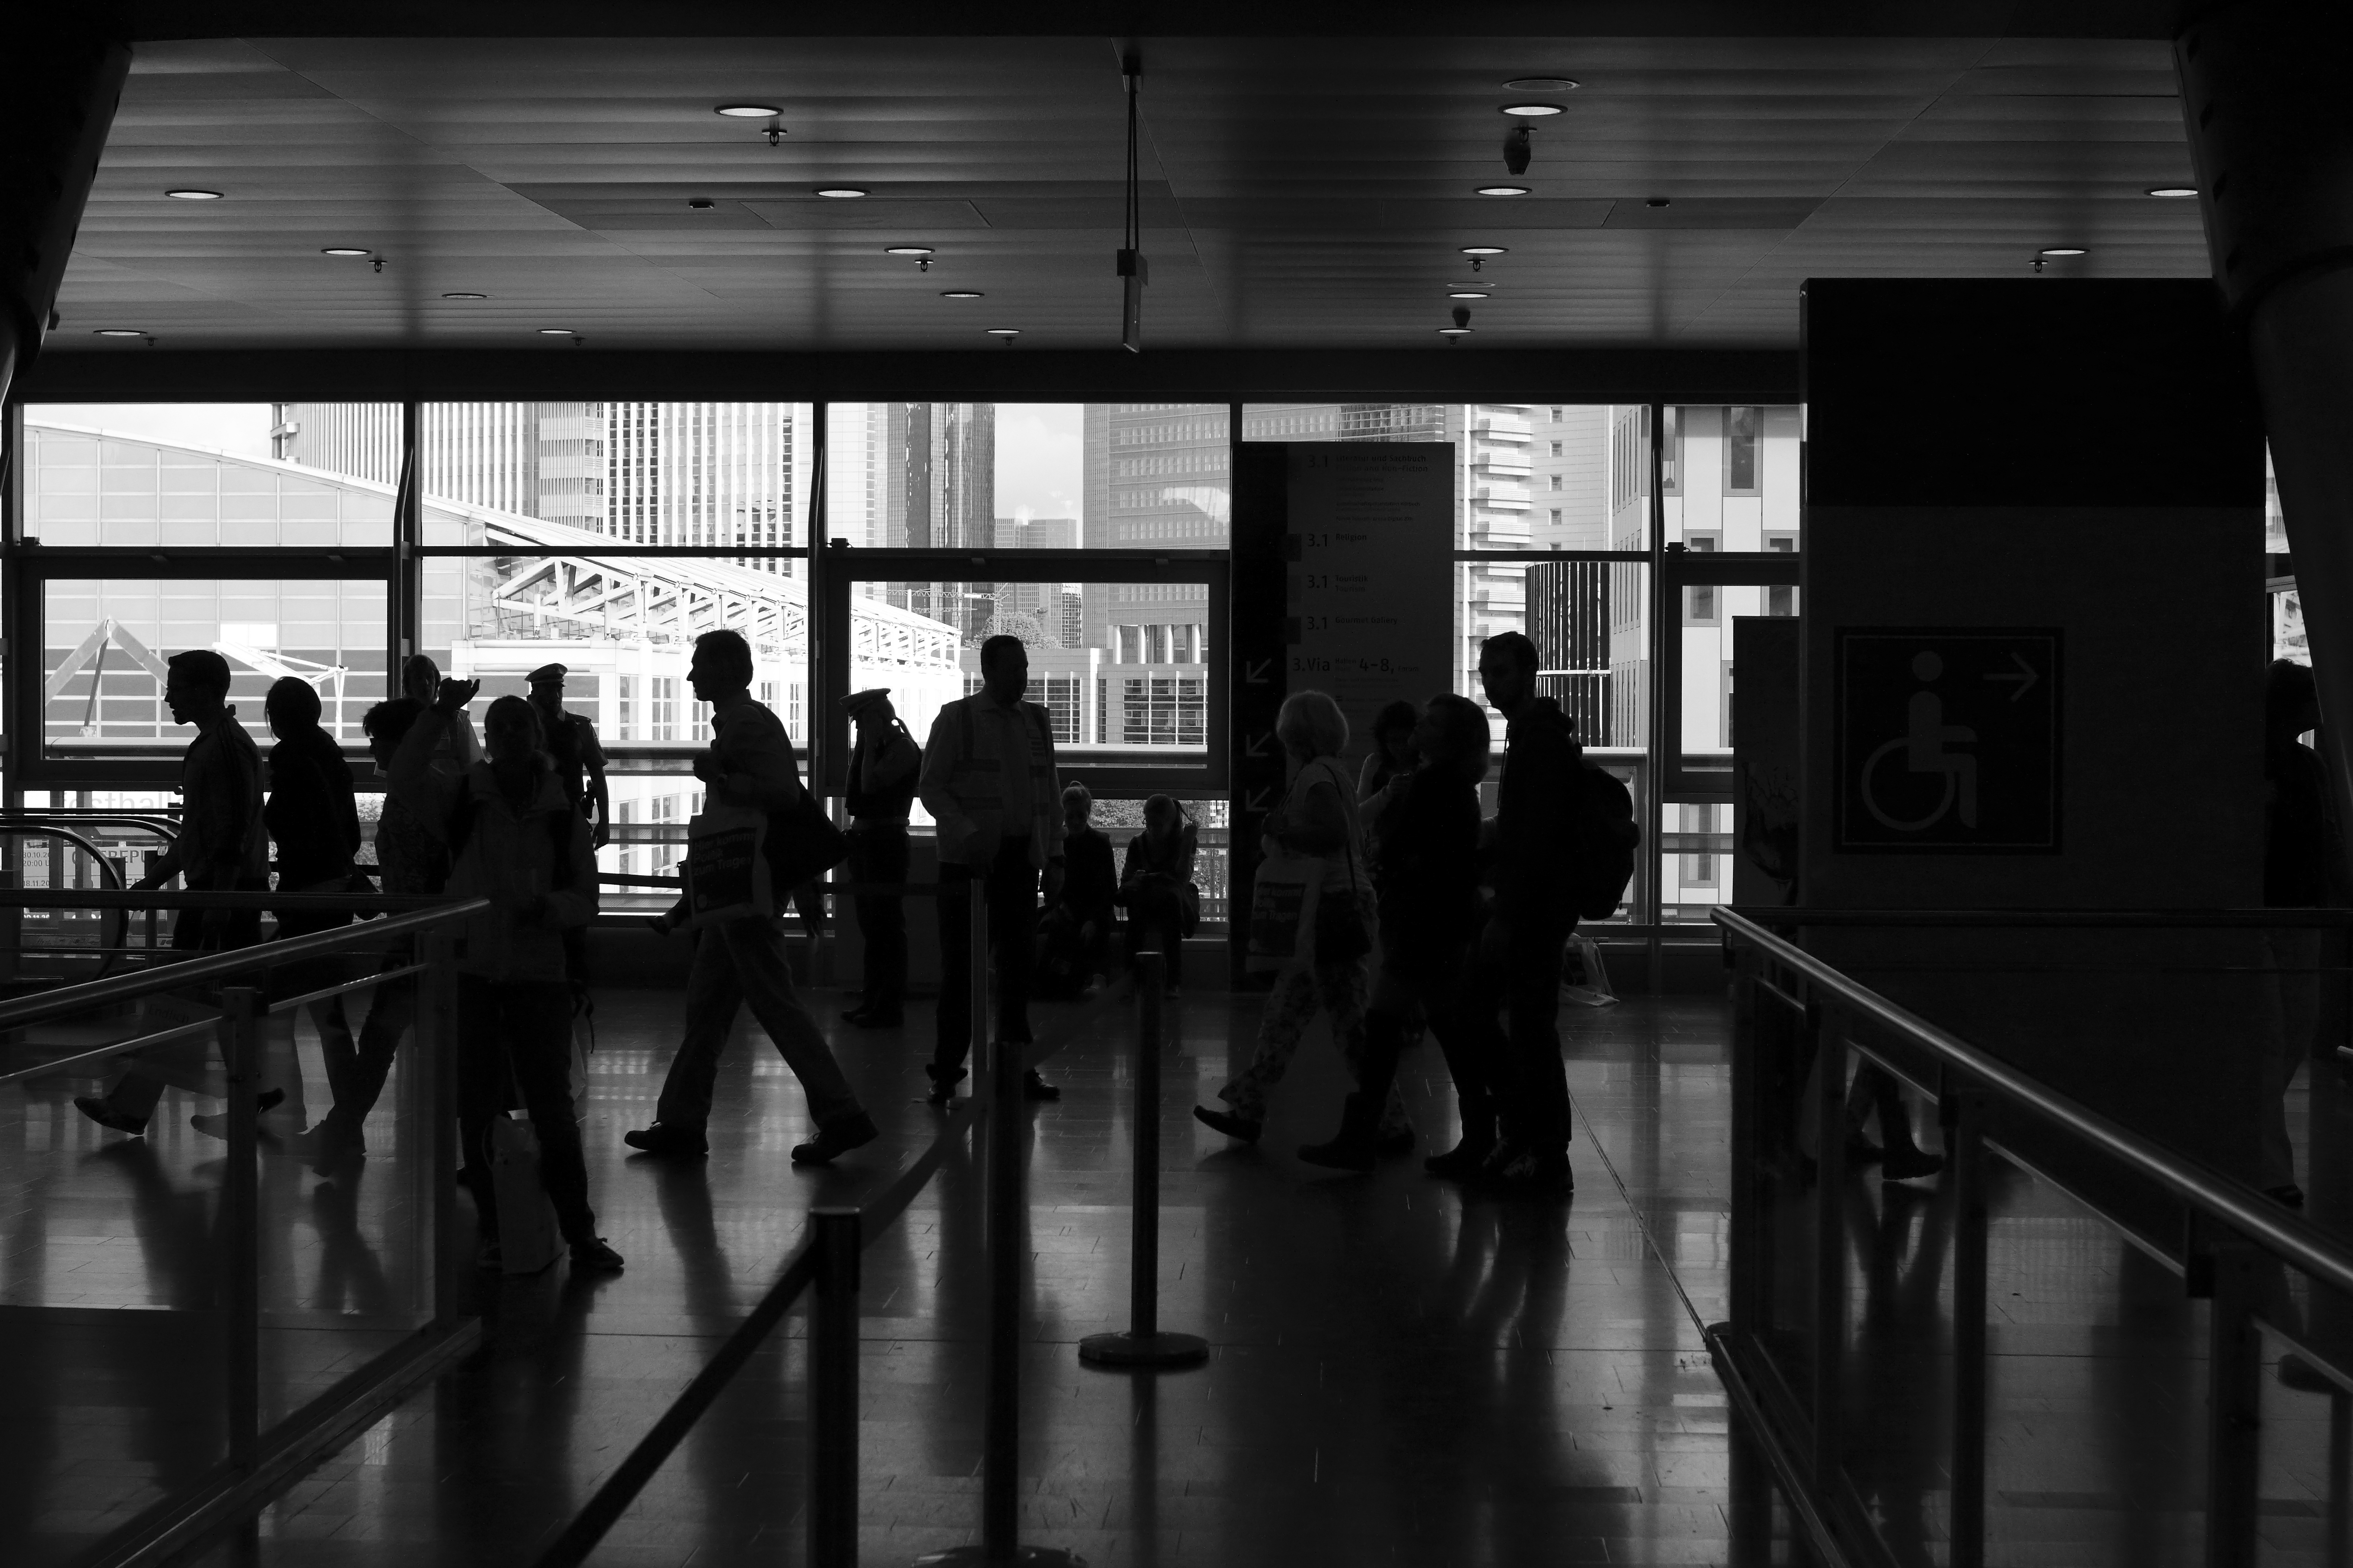
light, black and white, white, street, photography, darkness, black, monochrome, bw, blackandwhite, blackwhite, books, photograph, snapshot, germany, alemania, allemagne, sw, schwarzweiss, schwarzweis, shape, fair, frankfurtmain, frankfurtammain, frankfurtam, frankfurtamain, germania, hesse, hassia, hessen, frankfurt, schwarzweissfotografie, schwarzweisfotografie, buch, messe, buchmesse, bookfair, buecher, b cher, monochrome photography, film noir